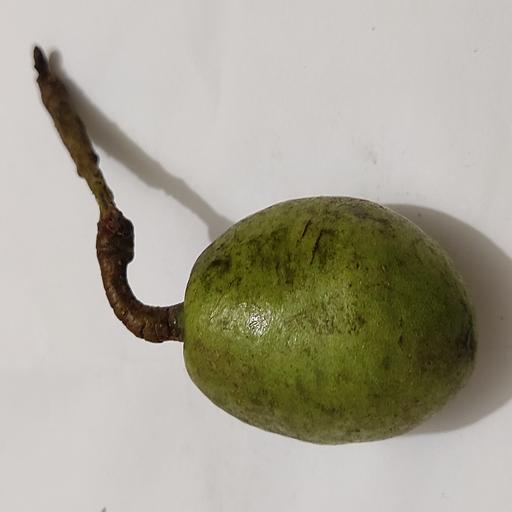
Crop type: Olive